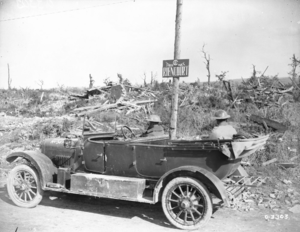
This was riencourt oct 1918
Riencourt-lès-Cagnicourt est une commune française située dans le département du Pas-de-Calais en région Hauts-de-France.